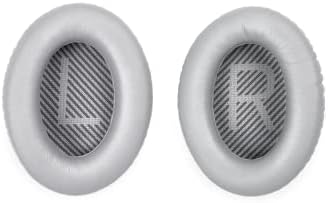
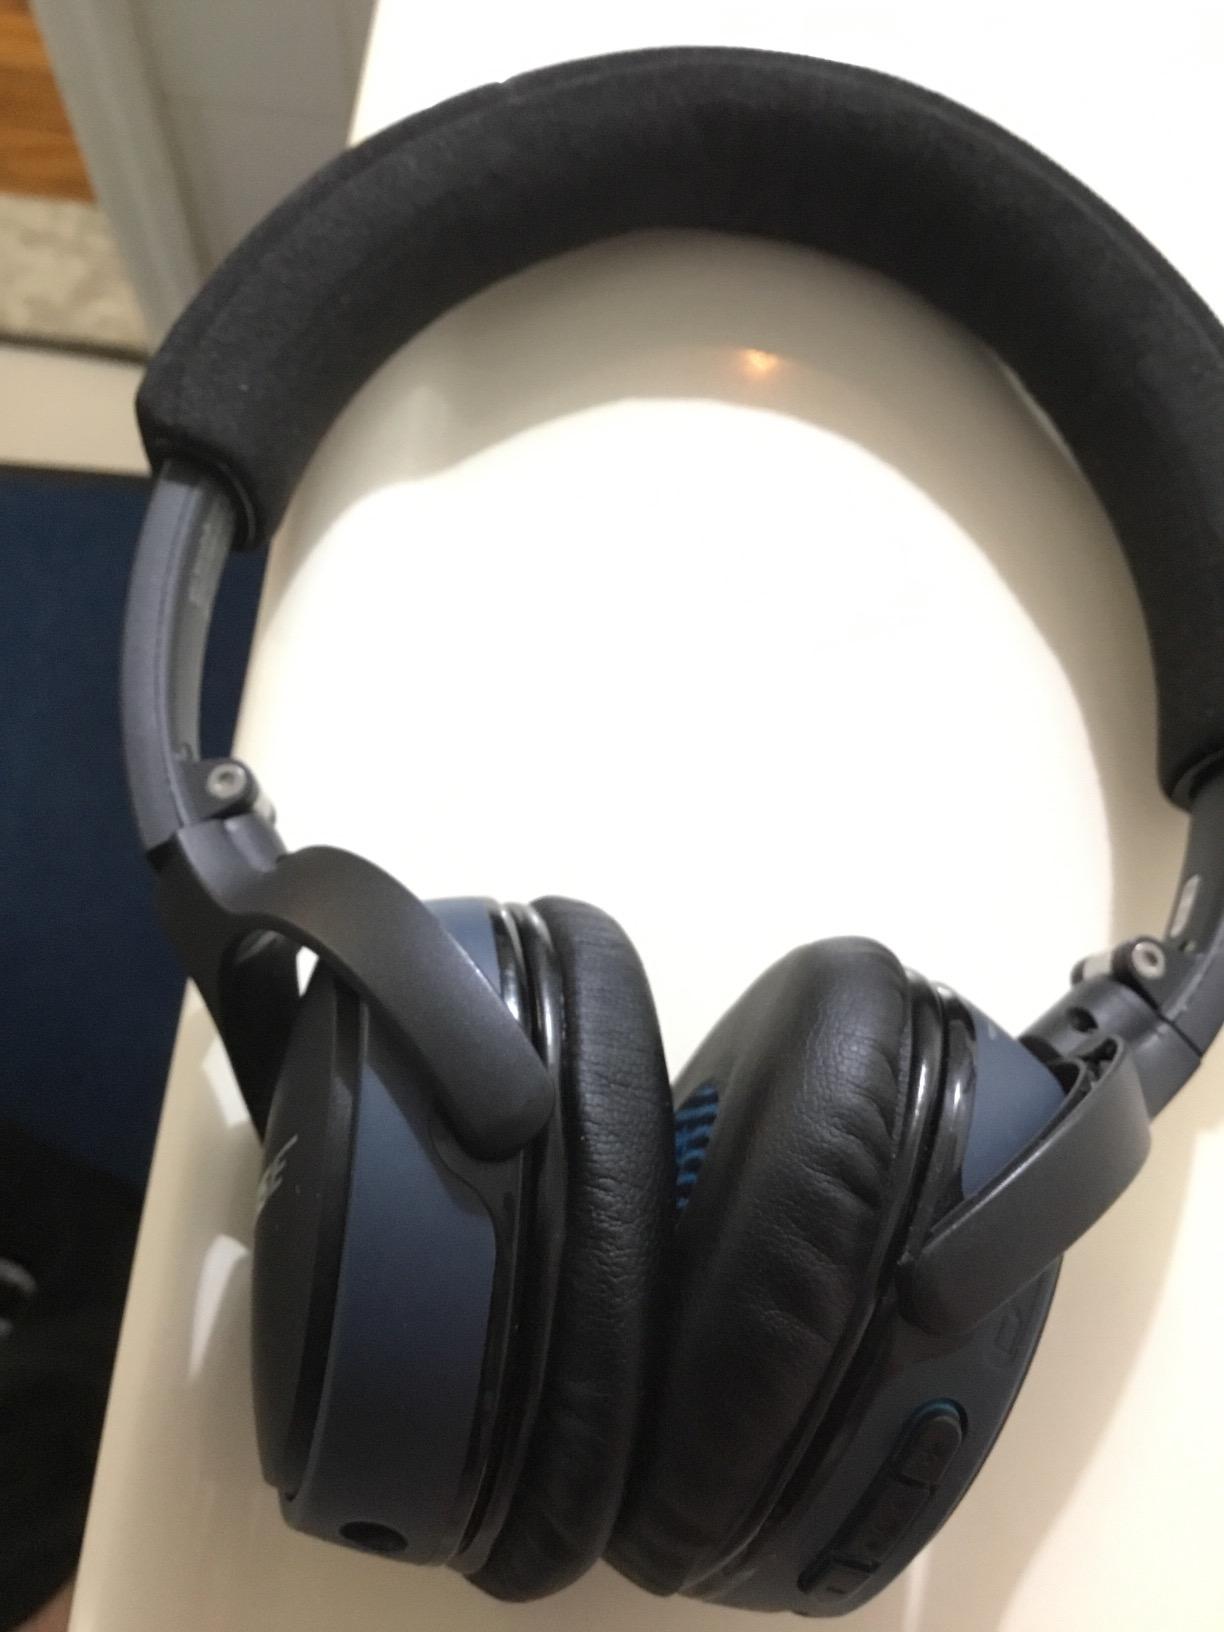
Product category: headphones
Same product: no